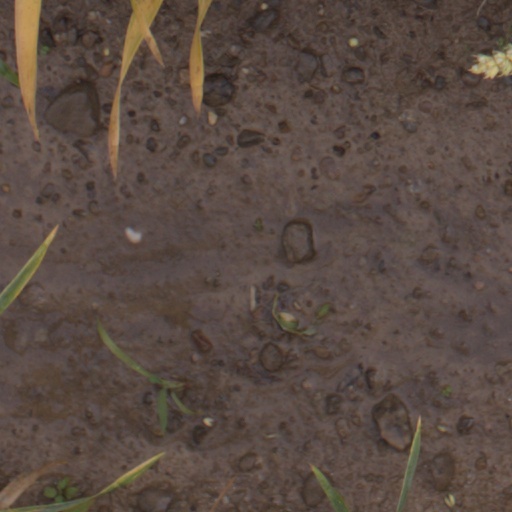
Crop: wheat